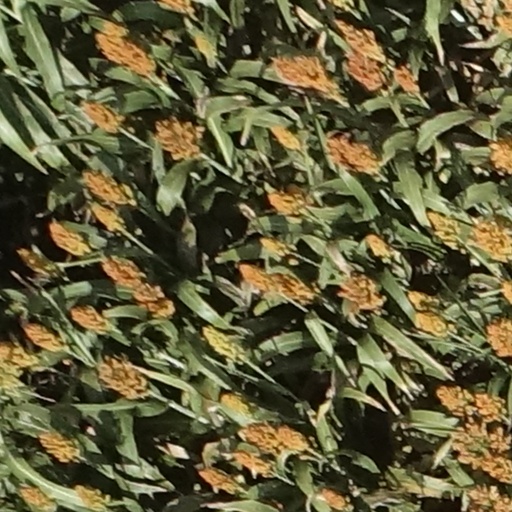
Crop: sorghum